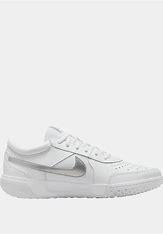
Brand: Nike
Model: Court Zoom Lite 3